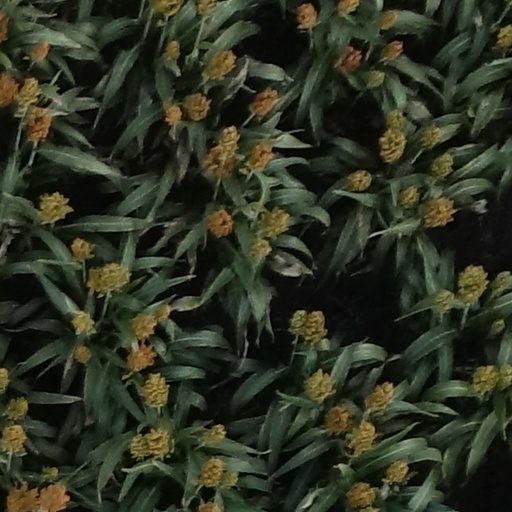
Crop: sorghum